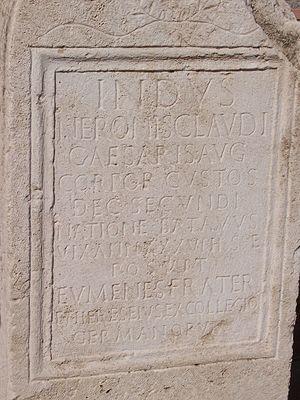
Les Bataves sont un ancien peuple germanique implanté à l'embouchure du Rhin. Avant et après la conquête romaine, ils peuvent être aussi décrits en tant que Belges des bords du Rhin, ainsi que le suggèrent leurs liens avec les Trévires lors de la révolte dite des Bataves conduite par Gaius Julius Civilis ou leurs constantes implications dans le maintien de l'ordre en Bretagne romaine.